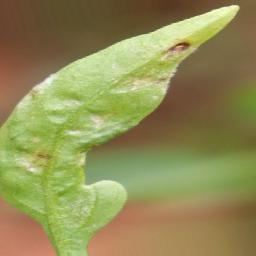
Label: powdery mildew